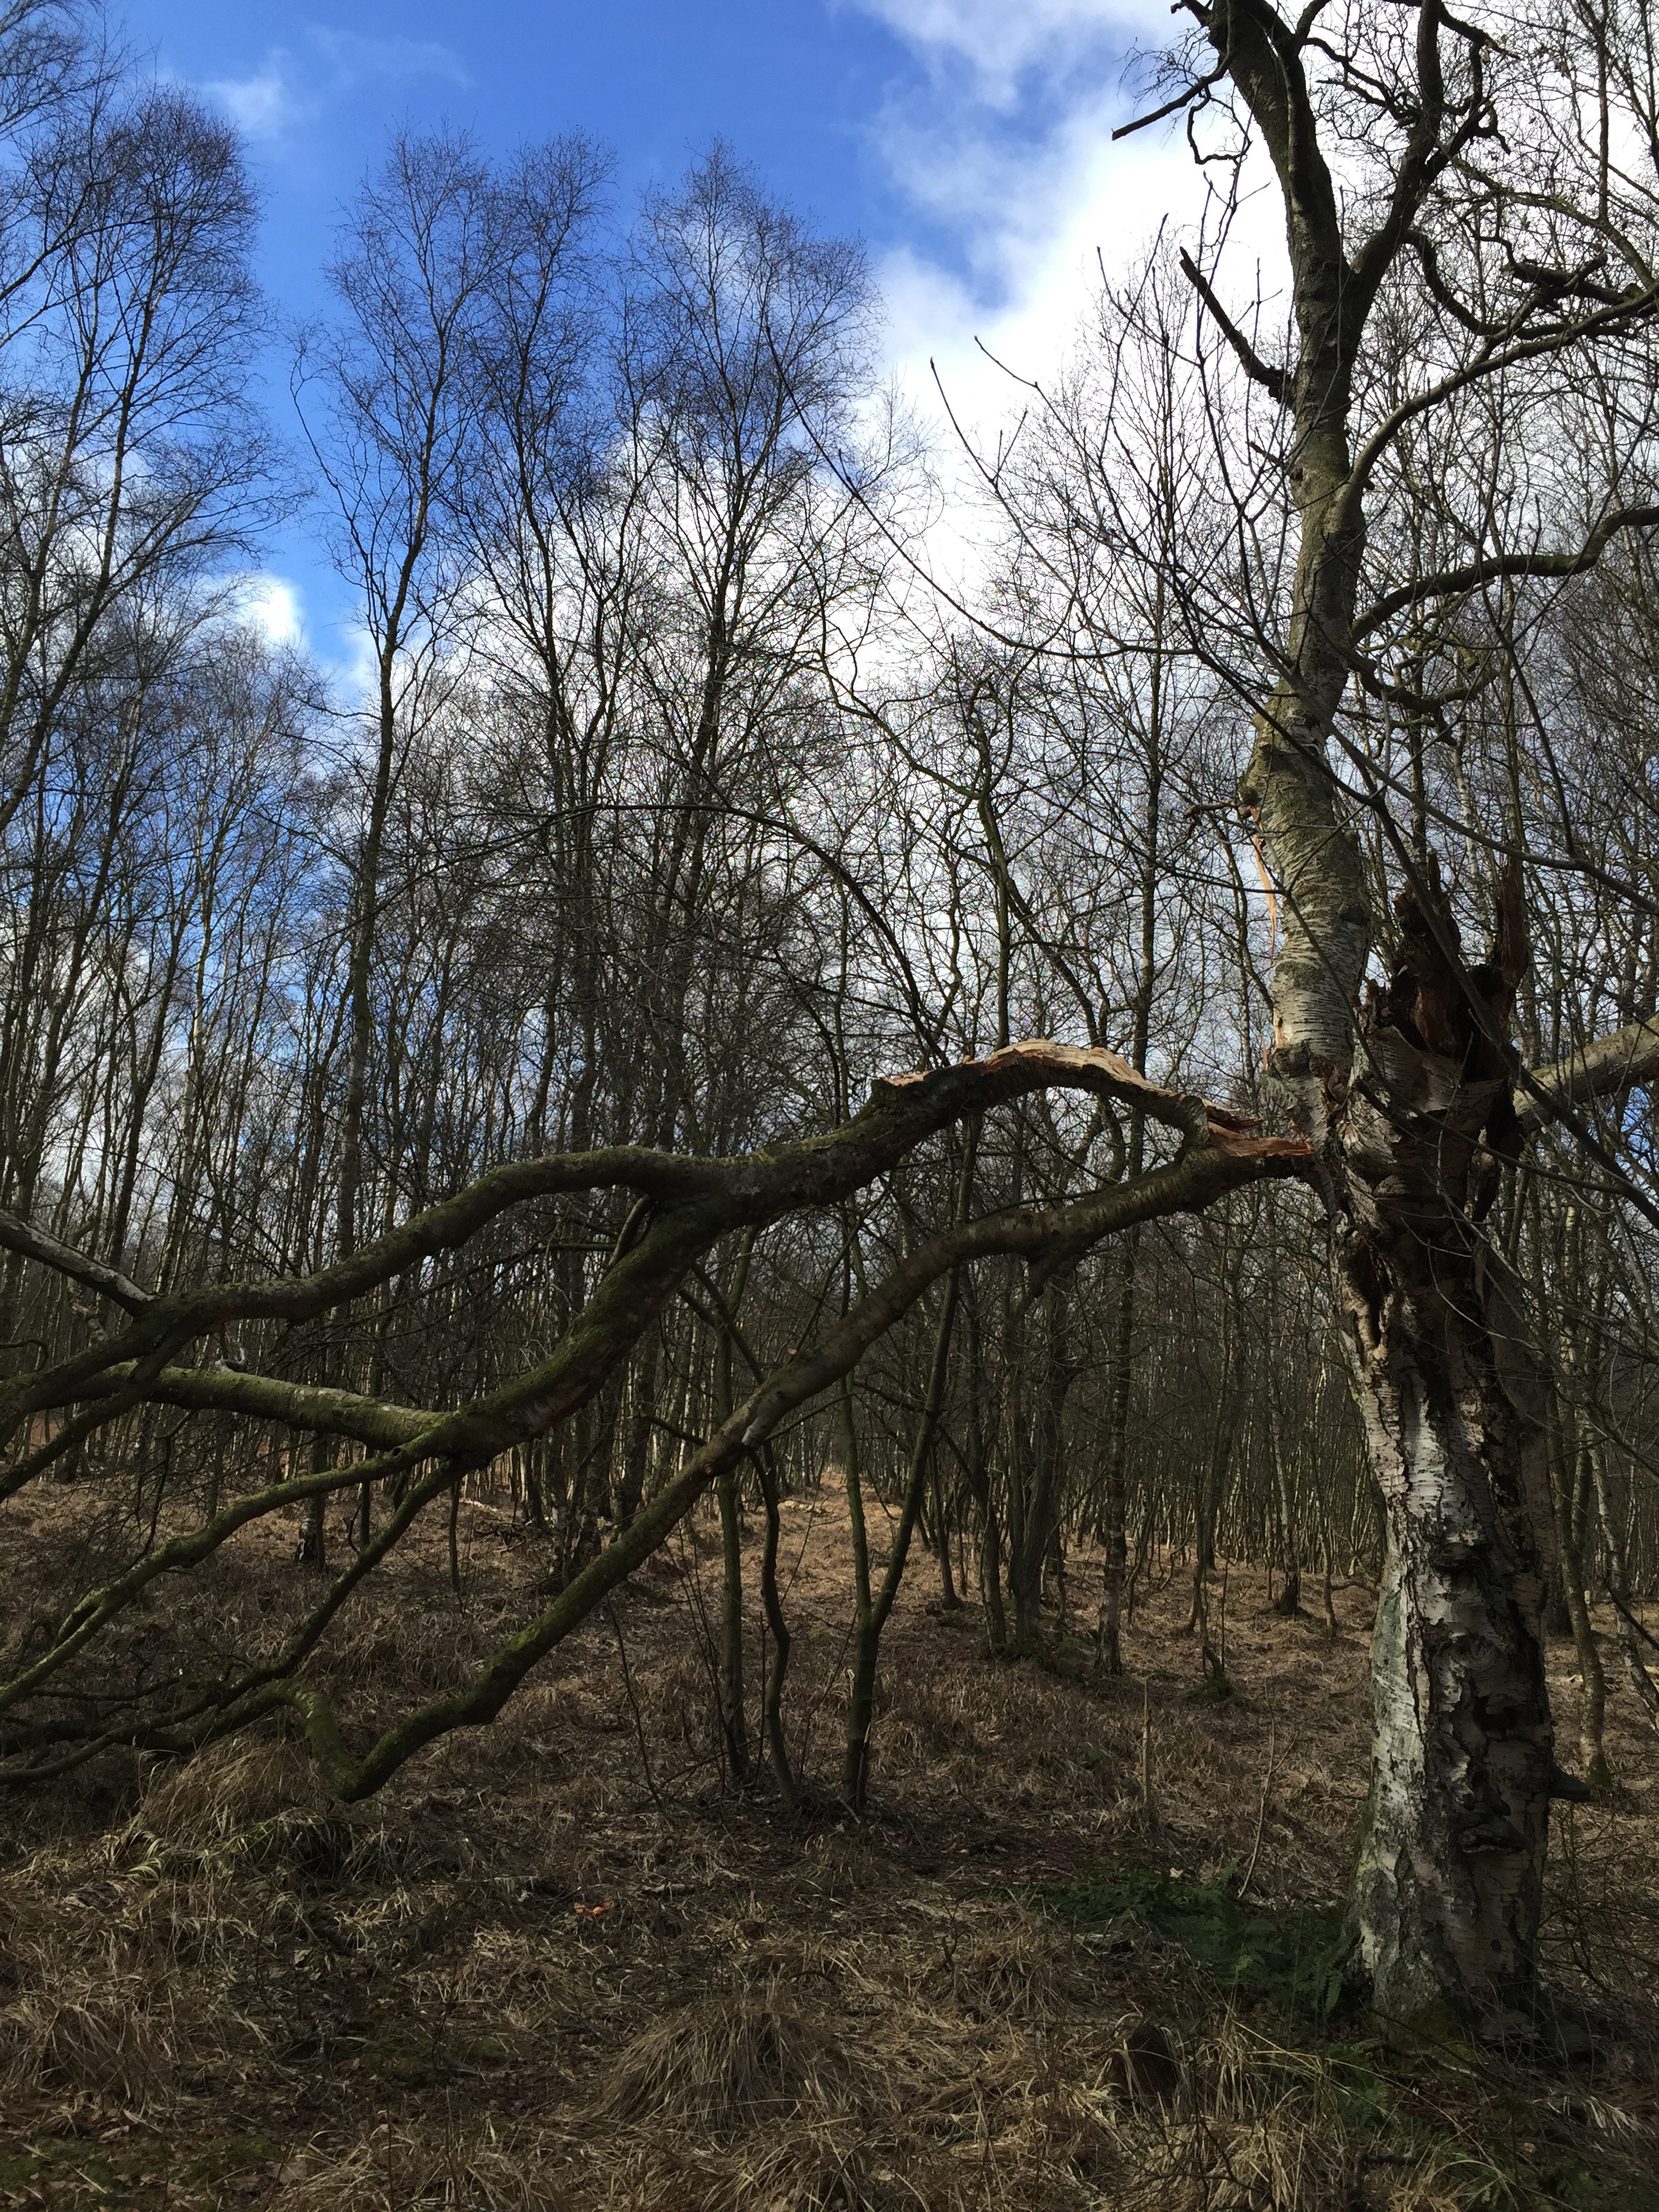
landscape, tree, water, nature, forest, wilderness, branch, winter, plant, wood, sun, sunlight, leaf, flower, lake, river, moss, green, autumn, frog, season, moor, animals, deciduous, woodland, habitat, species, ecosystem, beech wood, natural environment, woody plant